Er Conde Jones

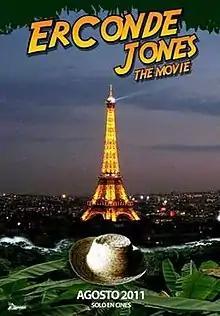
Theatrical release poster

Er Conde Jones ("Count Jones") is a Venezuelan science-fiction-comedy film written, directed and produced by Venezuelan comedian Bejamín Rausseo, who also is the main protagonist, Count Jones.